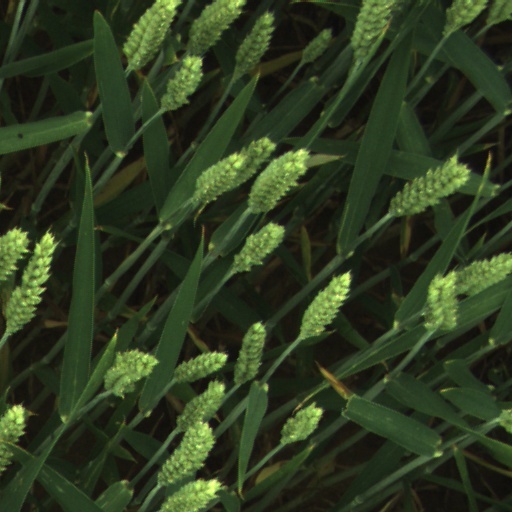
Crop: wheat